Rail transport in the Soviet Union

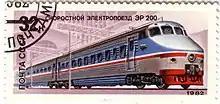
Soviet ER-200 train-set.

After the war the Soviet railway network was re-built and further expanded to more than 145,000 km of track by major additions such as Baikal Amur Mainline.